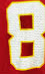
Number: 8